Mia Blichfeldt

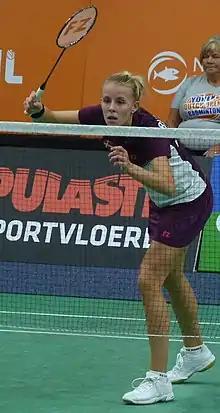
Blichfeldt at the 2018 Dutch Open

Blichfeldt started to play badminton at the Solrød Strand badminton club at the age of nine, and began playing competitively at the age of eleven. She made her international debut in 2013, representing her country at the 2013, 2014, 2015 World Junior Championships, and 2014 Summer Youth Olympics. She won the gold medal at the 2015 European Junior Championships in the girls' singles event, also helping her team take the bronze.